Stergios Vlachveis

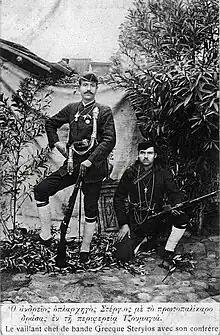
Stergios Vlachveis with a fellow fighter 1908

Stergios Vlachveis (Greek: Στέργιος Βλάχβεης) was a significant Greek chieftain of the Macedonian Struggle.